Operation Barras

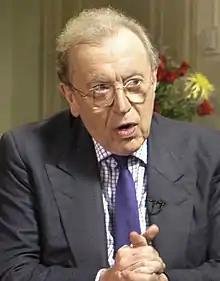
A grey-haired bespectacled man in a suit

The third Chinook carried half of the enhanced A Company group from 1 PARA, and an SAS team to Magbeni. The helicopter hovered low above the landing zone that had been identified by the second SAS observation team and the troopers jumped from the rear ramp. The observation team had warned that the ground was wet but had been unable to determine the depth of the water, so the troopers were surprised to find themselves jumping into a chest-deep swamp. The majority of the first group immediately waded through the swamp to get to the nearby tree line and from there to the village, but a small party tasked with securing the landing zone had to wait in the swamp for the Chinook to pick up the remaining members of the company group and return to insert them at the landing zone.